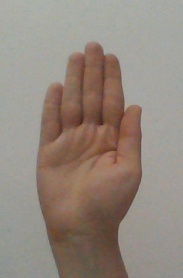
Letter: seen